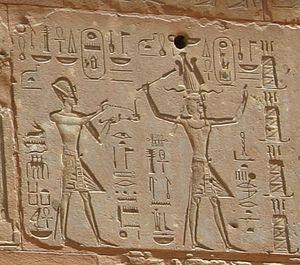
Hatchepsout est une reine de l'Égypte antique qui deviendra pharaon, cinquième souveraine de la XVIIIᵉ dynastie.